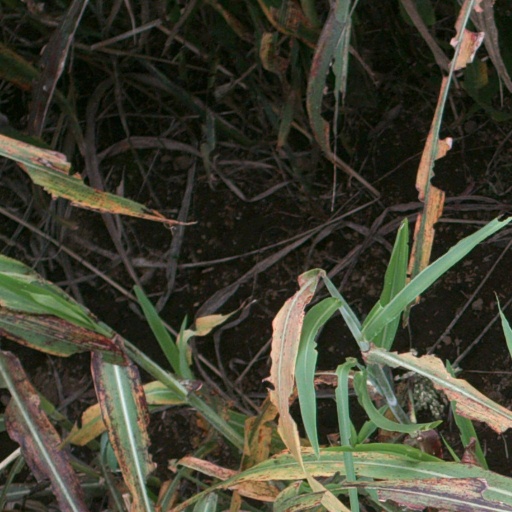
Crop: sorghum